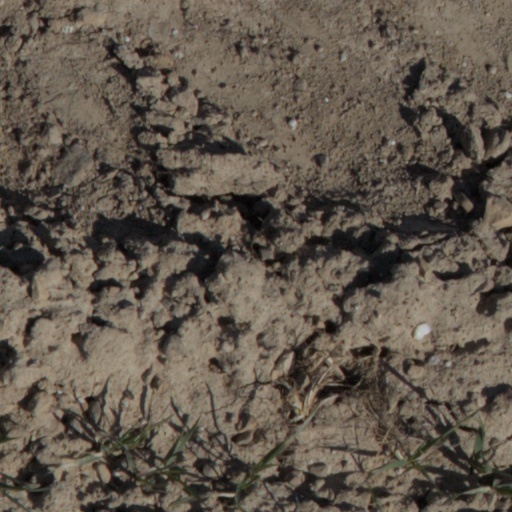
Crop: wheat